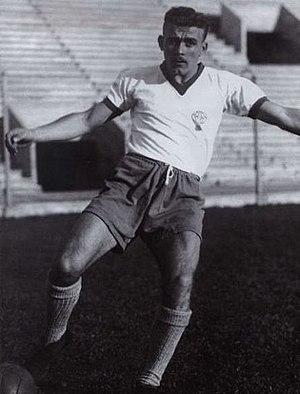
Alfredo Di Stéfano Laulhé est un footballeur puis entraîneur, né le 4 juillet 1926 à Buenos Aires et mort le 7 juillet 2014 à Madrid. De nationalité argentine puis naturalisé espagnol en 1956, il évolue au poste d'attaquant, du milieu des années 1940 au milieu des années 1960.